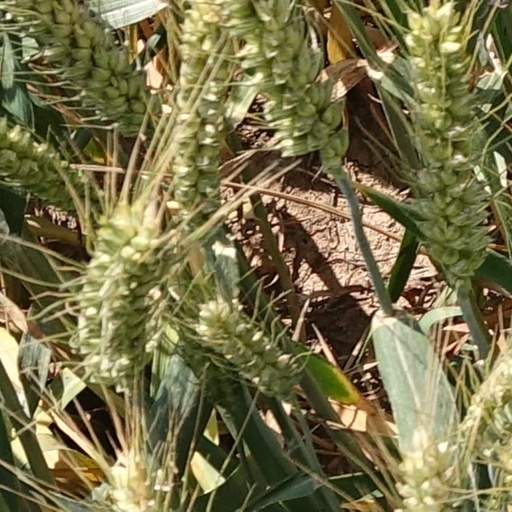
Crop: wheat